Atsena Otie Key

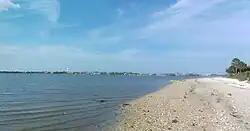
Looking towards Cedar Key from Atsena Otie Key

Atsena Otie Key is an island and ghost town one-half mile offshore of Cedar Key, Florida. The island, called Depot Key at the time, was the site of a US Army post during the Second Seminole War. The island was renamed after the war and was the site of the town of Atsena Otie in the latter half of the 19th century until it was largely destroyed by a hurricane in 1896. The island now includes a walking trail, swimming area, and ruins of the Eberhard Faber mill. The property is part of the Cedar Key National Wildlife Refuge and is managed by the U.S. Fish and Wildlife Service.